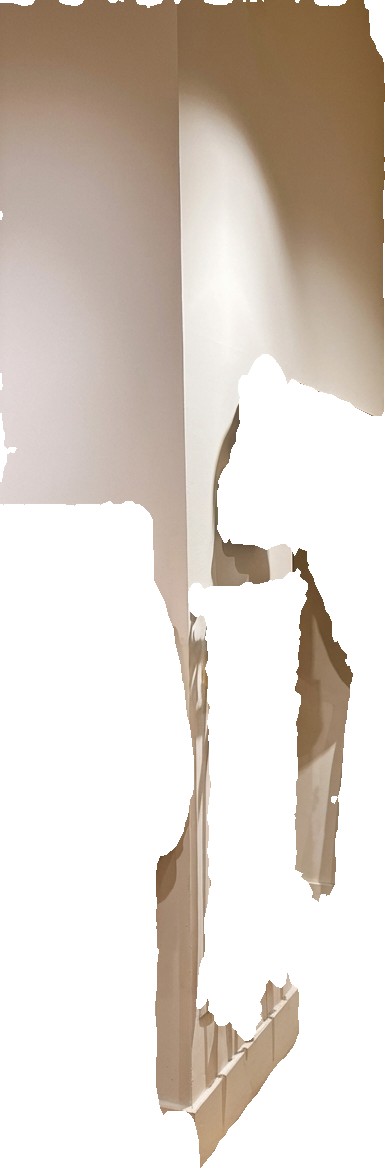
Surface category: wall